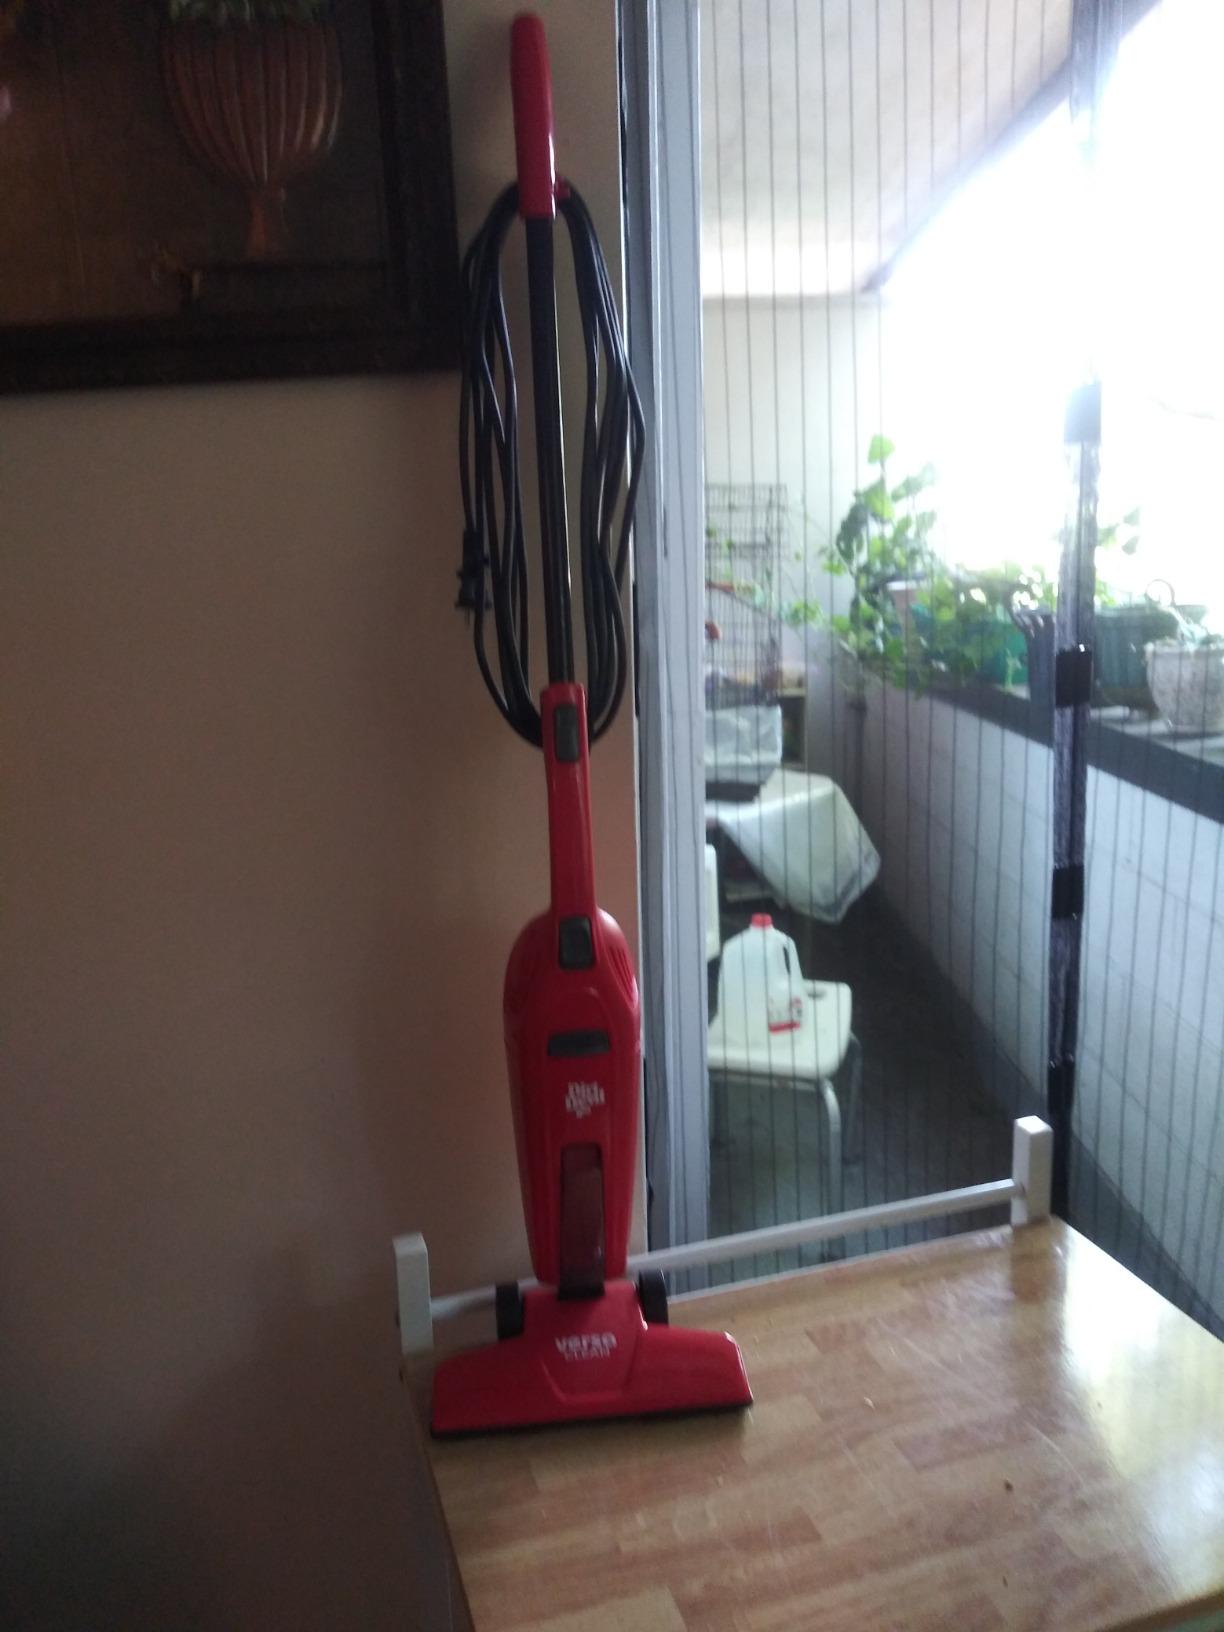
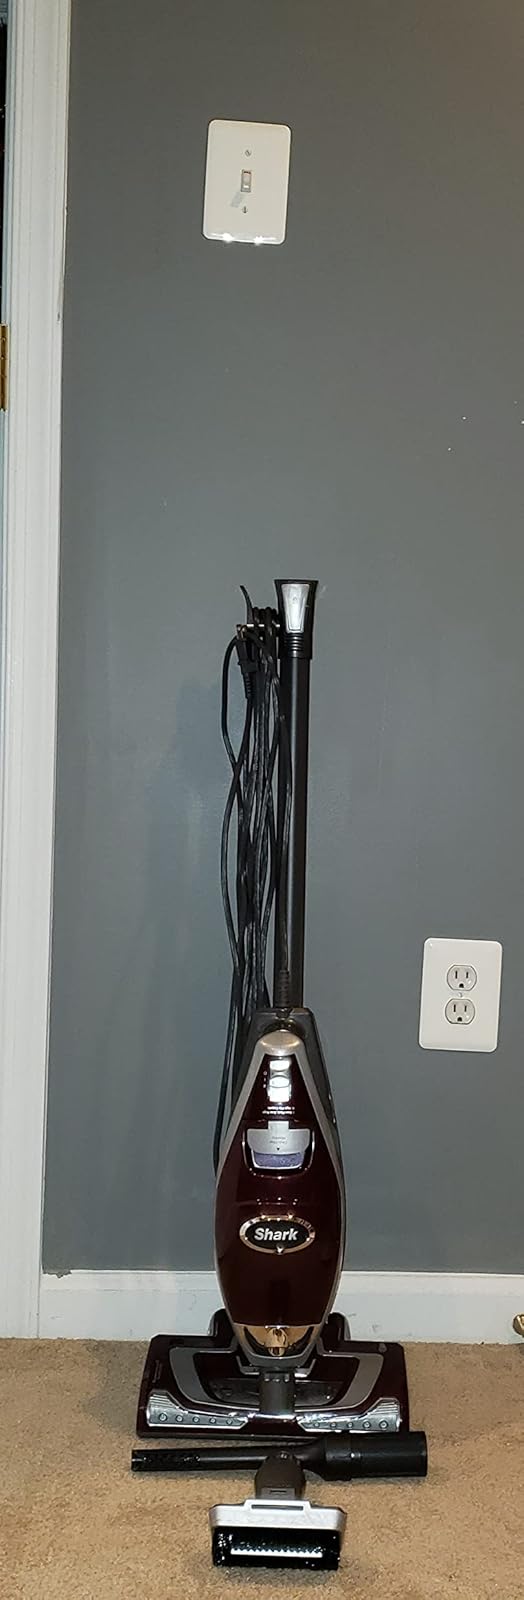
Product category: items_vacuum
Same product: no